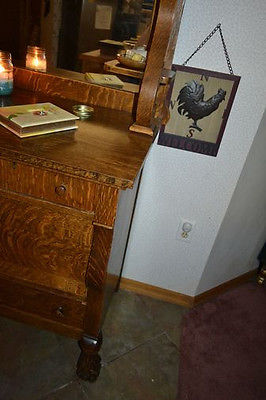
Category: cabinet